Coiling

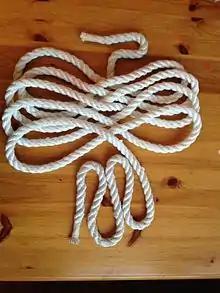
Tying the Butterfly coil, 1-folding or faking-down

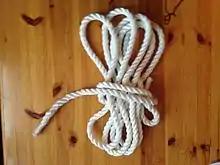
Tying the Butterfly coil, 2-wrapping

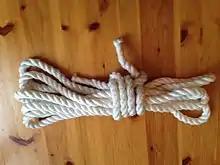
Tying the Butterfly coil, 3-finished

The butterfly coil (also known as a backpacker's coil) is a method used by climbers for storing and transporting a climbing rope. Slinging the coiled rope over the shoulders and tying it in place for carrying earns the technique its alternative name.